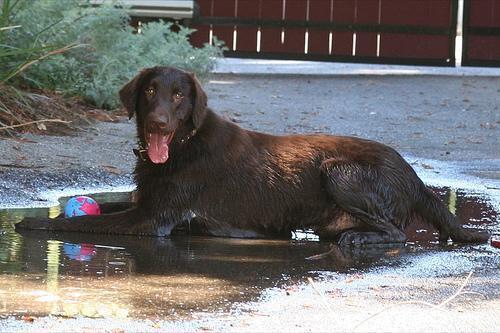
flat-coated_retriever